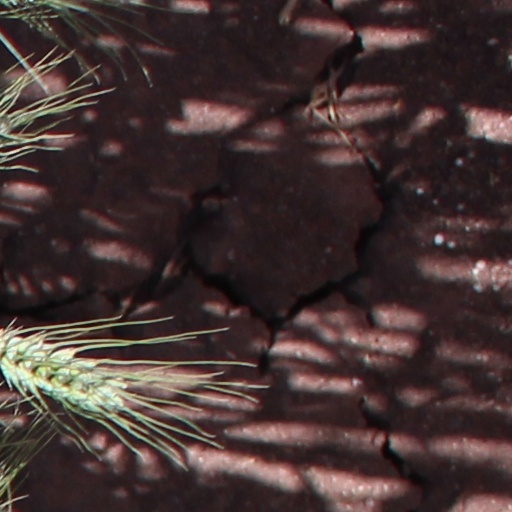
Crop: wheat